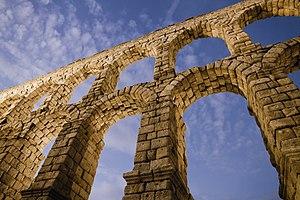
L'aqueduc de Ségovie Galego: Acueduto de Segovia Italiano: Acquedotto di Segovia 日本語: セゴビアの水道橋 Polski: Akwedukt w Segowii w Hiszpanii, jeden z najważniejszych i najlepiej zachowanych reliktów rzymskiej obecności na Półwyspie Iberyjskim. Português: Aqueduto de Segóvia Русский: Акведук в Сеговии, Испания. Українська: Акведук в Сеговії 中文（简体）‎: 塞哥维亚输水道 This is a photo of a monument indexed in the Spanish heritage register of Bienes de Interés Cultural under the reference RI-51-0000043.